Lebanese wine

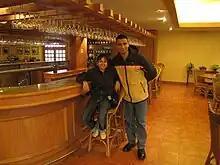
Visitors at the chateau, on a wine-tasting visit

Lebanese wine is made from a mix of international and indigenous grape varieties, with Cabernet Sauvignon adding structure and longevity to reds, Merlot contributing smoothness and fruity notes, Syrah enhancing blends with spices and complexity, Chardonnay producing rich and complex whites, and Sauvignon Blanc adding freshness and citrus notes. While the indigenous white varieties Merwah and Obeideh are commonly used, Lebanese winemakers are increasingly focused on rediscovering and experimenting with other lesser-known native grape varieties, such as Tfeifihi, Zeini, Meksassi, Mourad, and Soubbagh. Additionally, a growing number of wineries are adopting organic and biodynamic farming methods. Christian Maronite monks introduced the country's first certified organic wine, labeled Adyar—meaning "monasteries" in Arabic—which has recently caught the attention of connoisseurs with bottles emblazoned with a cross.